Áo dài

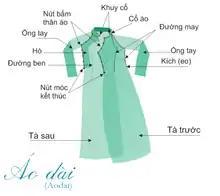
Diagram showing the parts of shirt

There are inconsistencies in usage of the term . The currently most common usage is for a Francized design by (whose shop was named "Le Mur"), which is expressly a women's close-fitting design whose shirt is two pieces of cloth sewn together and fastened with buttons. A more specific term for this design would be " Le Mur". Other writers, especially those who claim its "traditionality", use as a general category of garments for both men and women, and include older designs such as (five-piece shirt), (four-piece shirt), (loose shirt), (parallel-flap robe), (round-collar robe), (cross-collar robe), (straight-collar robe).